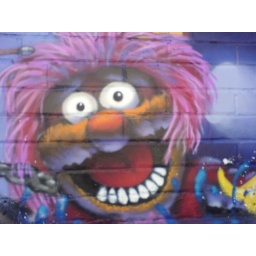
Taken on a trip around notting hill gate and portabello market - july 2006 london